Sally Struthers

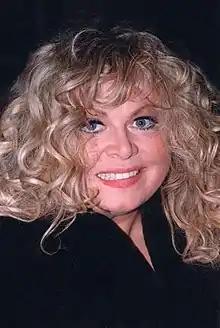
Struthers in 1996

Sally Anne Struthers (born July 28, 1947) is an American actress and activist. She played Gloria Stivic, the daughter of Archie and Edith Bunker in "All in the Family", for which she won two Emmy Awards, and Babette on "Gilmore Girls". She was also the voice of Charlene Sinclair on the ABC sitcom "Dinosaurs", Pebbles Flintstone on "The Pebbles and Bamm-Bamm Show", and Rebecca Cunningham on the Disney animated series "TaleSpin".